Louis Linn

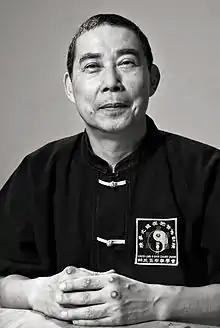
Portrait of Louis Linn

Louis Linn (林瑞耀, born in 1947) is a martial artist, teaching his family style of "O Shin Chuen", a traditional five-animal Fujian Shaolin style, in Sweden. He is credited with introducing Chinese martial arts, referred to as Wushu (popularly known as kung fu), to Sweden in 1975, after which he soon became a well known instructor within the martial arts society there.